Neuschwanstein Castle

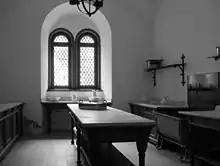
Kitchen

The eastward drawing room is adorned with themes from the Lohengrin legend. The furniture, including sofa, table, armchairs, and seats in a northward alcove, is comfortable and homelike. Next to the drawing room is a little artificial grotto that forms the passage to the study. The unusual room, originally equipped with an artificial waterfall and a rainbow machine, is connected to a little conservatory. Depicting the Hörselberg grotto, it relates to Wagner's "Tannhäuser", as does the décor of the adjacent study. In the park of Linderhof Palace the King had installed a similar grotto of greater dimensions. Opposite the study follows the dining room, adorned with themes of courtly love. Since the kitchen in Neuschwanstein is situated three stories below the dining room, it was impossible to install a wishing table (dining table disappearing by means of a mechanism) as at Linderhof Palace and Herrenchiemsee. Instead, the dining room was connected with the kitchen by means of a service lift.